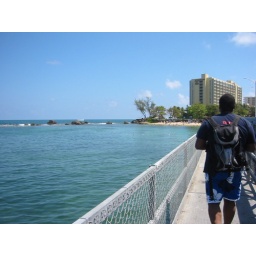
The beach we were walking to was surrounded by these rocks.